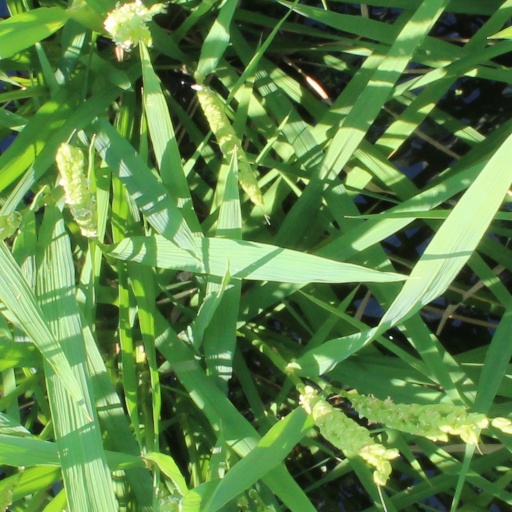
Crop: rice